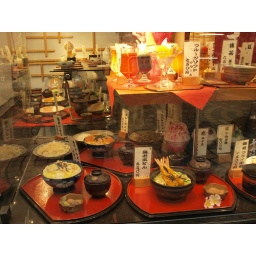
Everything on the menu was presented in the restaurant window in plastic form, which made ordering very easy!